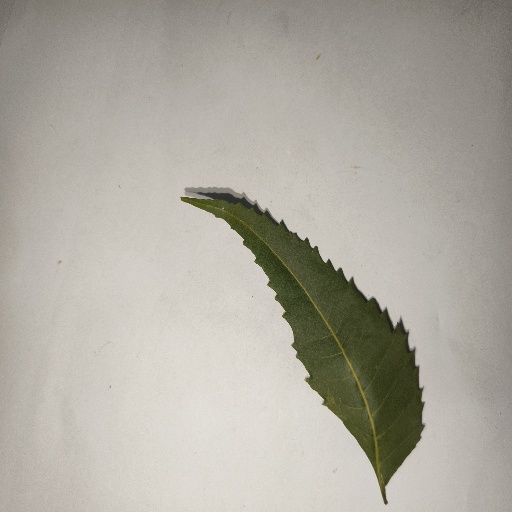
Species: Neem
Leaf condition: Healthy Leaf